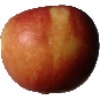
Label: Apple Braeburn 1